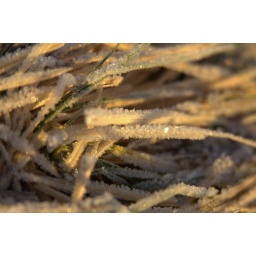
Frostcrystals decorated the grass and lit by the golden winter-sun